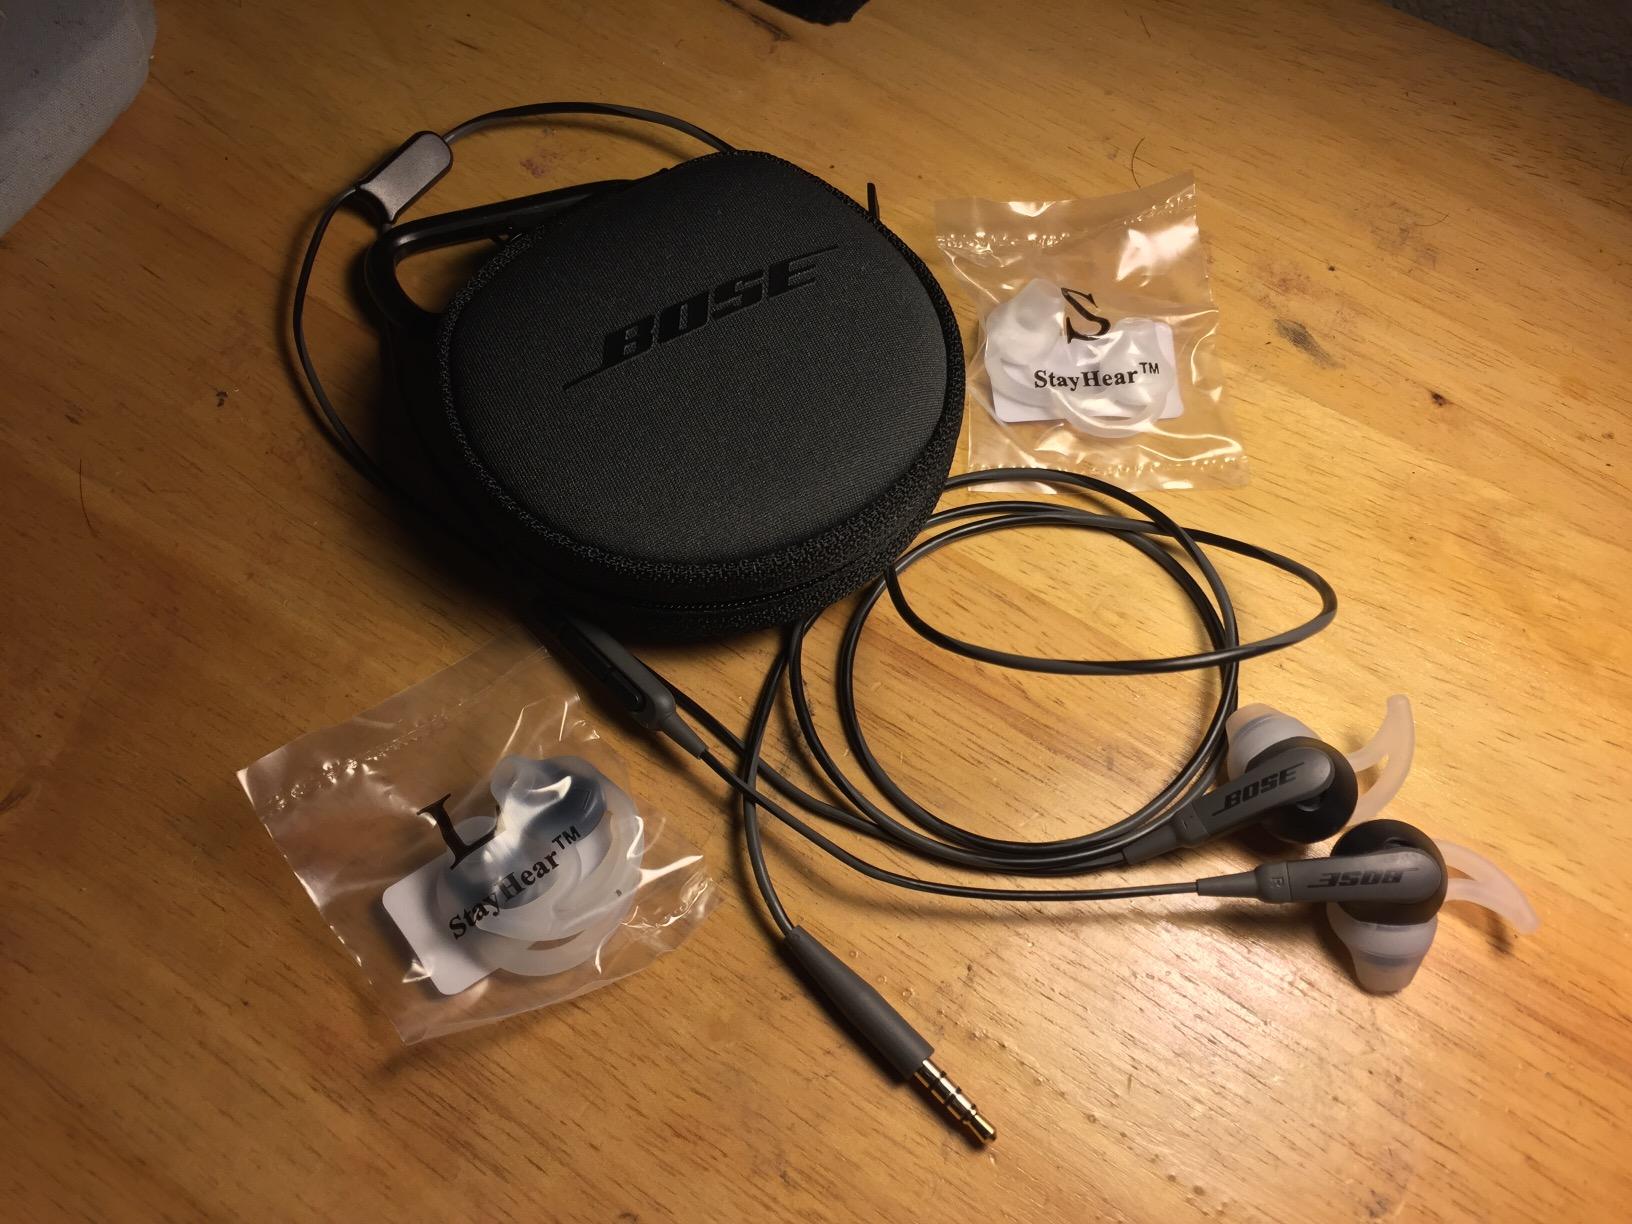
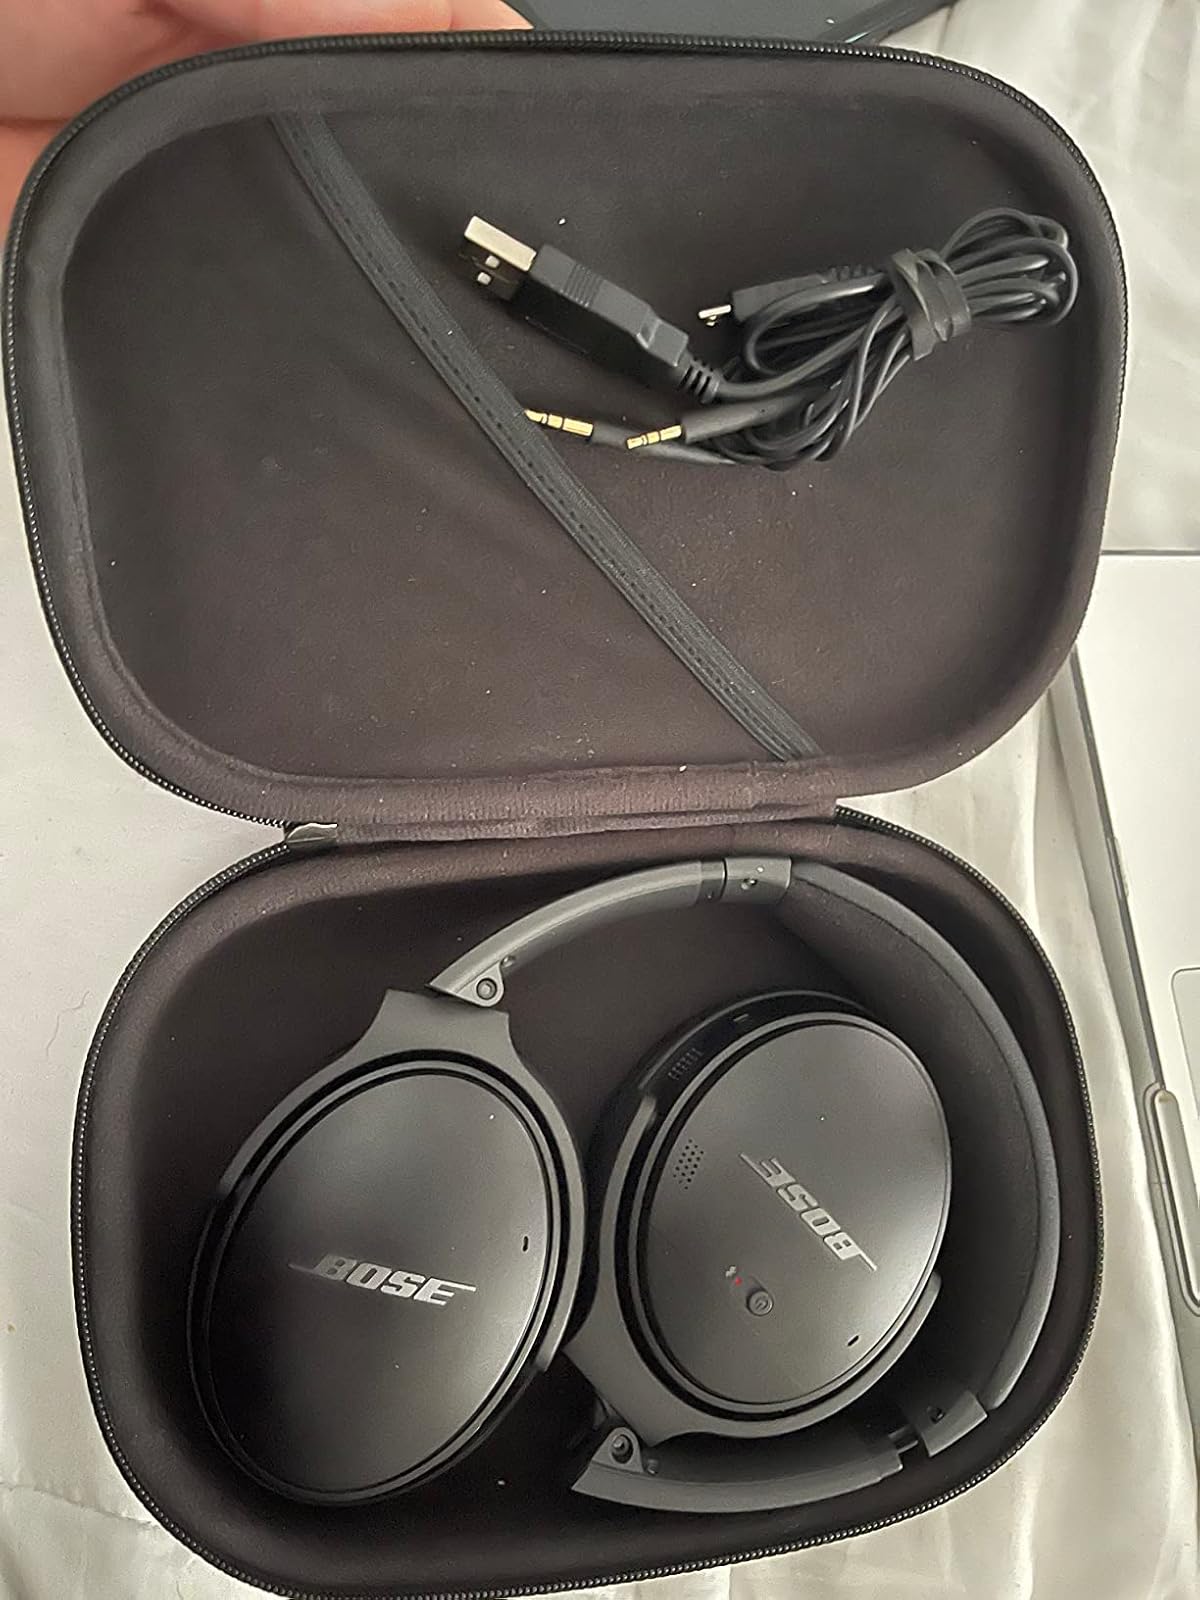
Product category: headphones
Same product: no